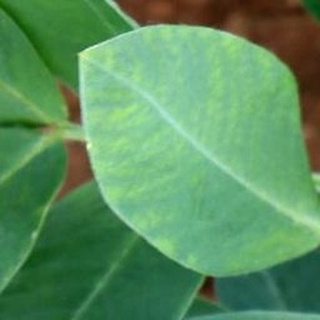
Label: healthy_groundnut